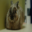
Label: rabbit